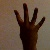
The image shows a hand gesture representing the number 4 in Indian Sign Language.